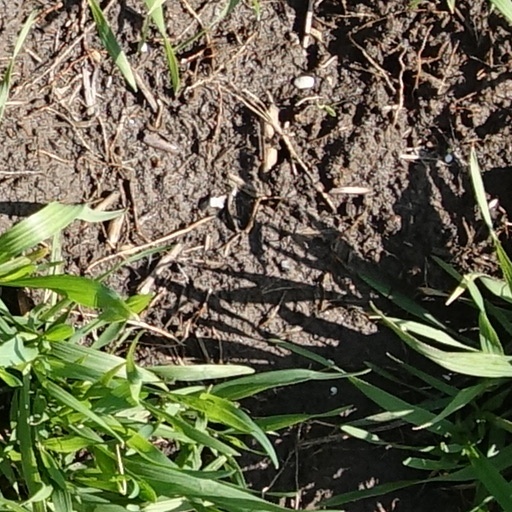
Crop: wheat